Biodegradable athletic footwear

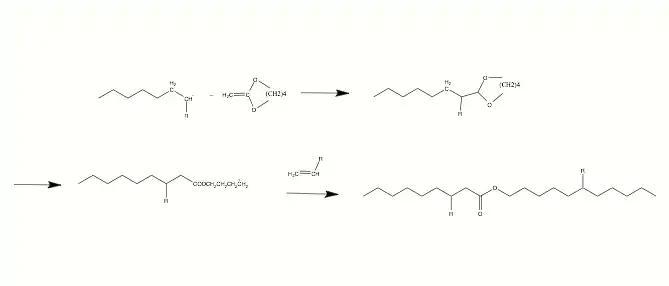
Insertion of an ester group into vinyl polymer.

The environmental impacts of athletic shoe degradation in landfills "are inextricably connected to the nature of the materials." The production of many petroleum-based products, such as EVA, used to manufacture athletic shoes result in serious environmental pollution of groundwater and rivers when disposed into landfills. When disposed of in landfills, athletic footwear can take up to thousands of years to naturally degrade. EVA athletic shoe midsoles can be kept in contact with moist soil for a period of 12 years and experience little to no evidence of biodeterioration.